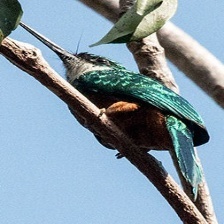
Species: GREAT JACAMAR
Scientific name: JACAMEROPS AUREUS